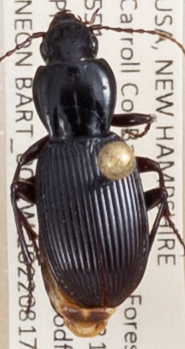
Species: Pterostichus tristis
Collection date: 2022-08-17
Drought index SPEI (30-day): -0.9
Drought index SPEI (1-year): -0.9
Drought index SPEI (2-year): -1.69